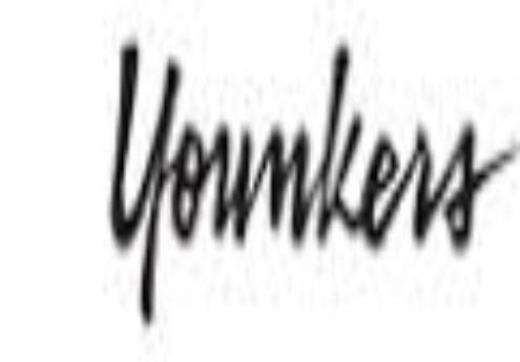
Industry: Others